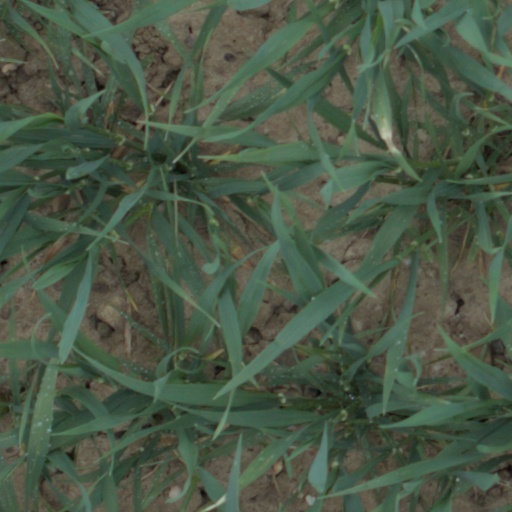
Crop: wheat